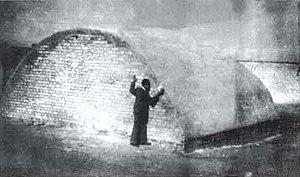
Le Farhoud est une émeute sanglante contre les Juifs de Bagdad, alors capitale du royaume d'Irak.
L’Irak ou l'Iraq, en forme longue la république d'Irak, est un pays du Proche-Orient, situé au nord de la péninsule arabique. L’Irak, terme qui vient du persan Eraq et signifie littéralement « basse terre », est parfois appelé « le pays des deux fleuves » en arabe, en référence au Tigre et à l'Euphrate. Bagdad en est la capitale et la plus grande ville.